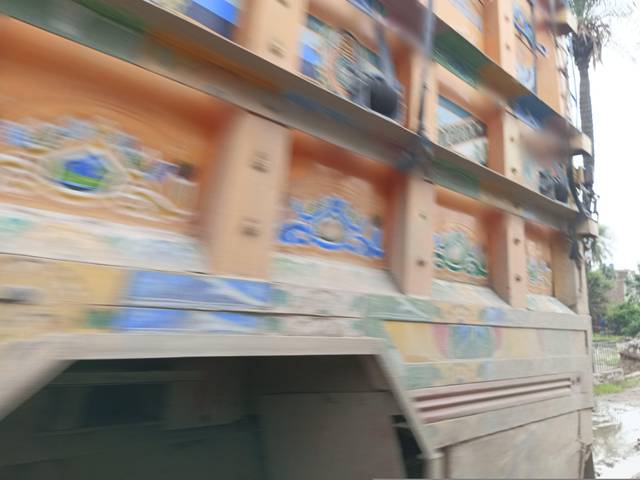
Region: Pakistan
Coordinates: 31.608, 74.283